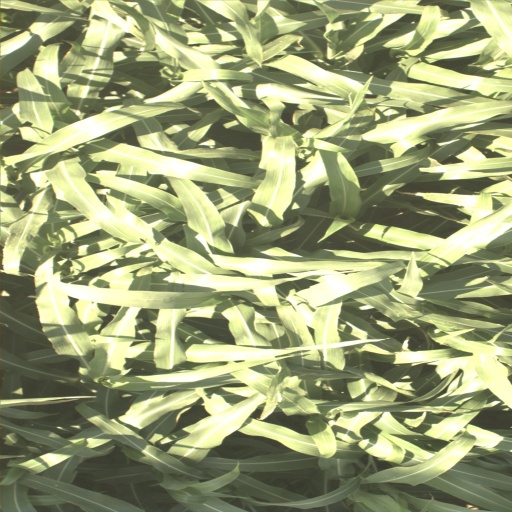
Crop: sorghum